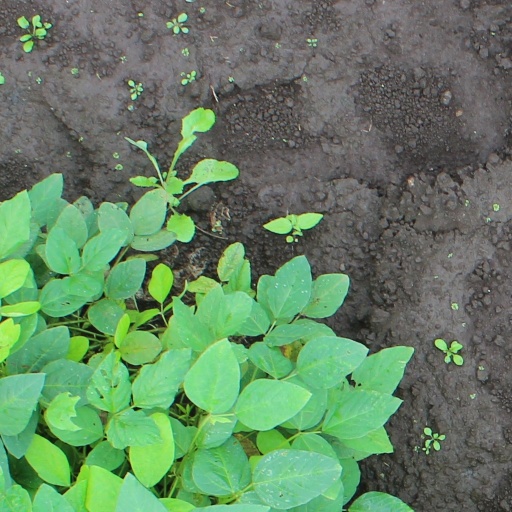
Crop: soybean